Northern Collegiate Hockey League

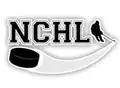
Former logo of the NCHL. Used until the end of the 2018–19 season.

The 2014–2015 season was the inaugural season for the NCHL, formed of ACHA D2 teams from Wisconsin, Iowa, Illinois, Minnesota, and Michigan.